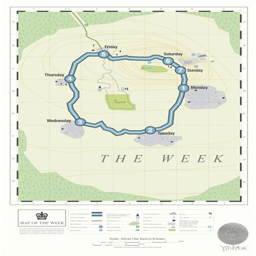
map from the boys as ever